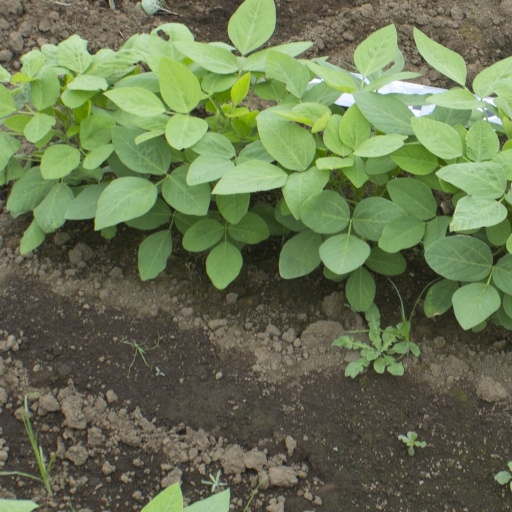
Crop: soybean